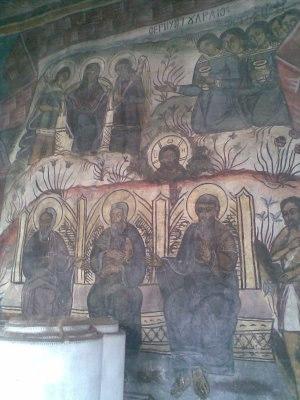
Breaza est une ville roumaine du județ de Prahova, dans la région historique de Valachie et dans la région de développement du Sud.